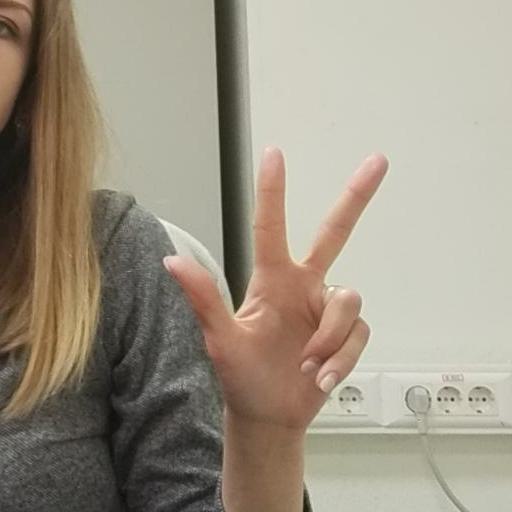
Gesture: three2